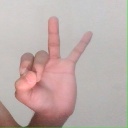
अक्षर: ण